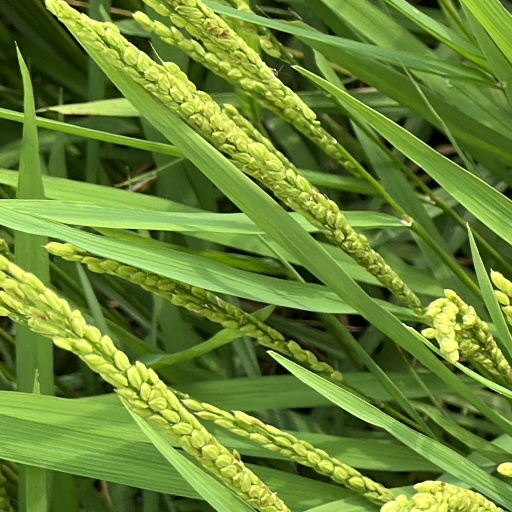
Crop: rice